Moonshot: The Flight of Apollo 11

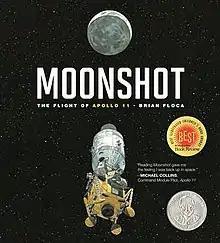
Front cover, designed by Brian Floca

Moonshot: The Flight of Apollo 11 is a 2009 children's picturebook by Brian Floca about the Apollo 11 spaceflight to the Moon. It was published by Atheneum Books for Young Readers.